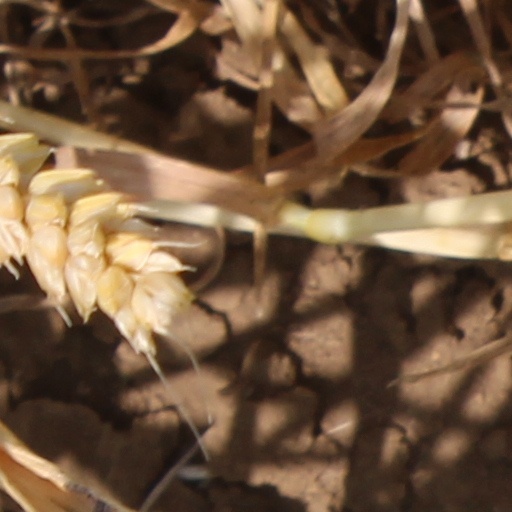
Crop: wheat